Mace Brown Museum of Natural History

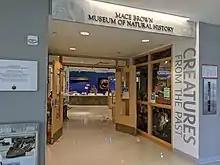
Mace Brown Museum of Natural History inside

There are also a few small video presentations, "touch me" specimens, and several fossil whale skulls from the Charleston area. The display is arranged chronologically from oldest (3.45 billion years old) to youngest (a few million years old). The oldest exhibit pieces in the museum are a 3.49 billion-year-old microbial mat.